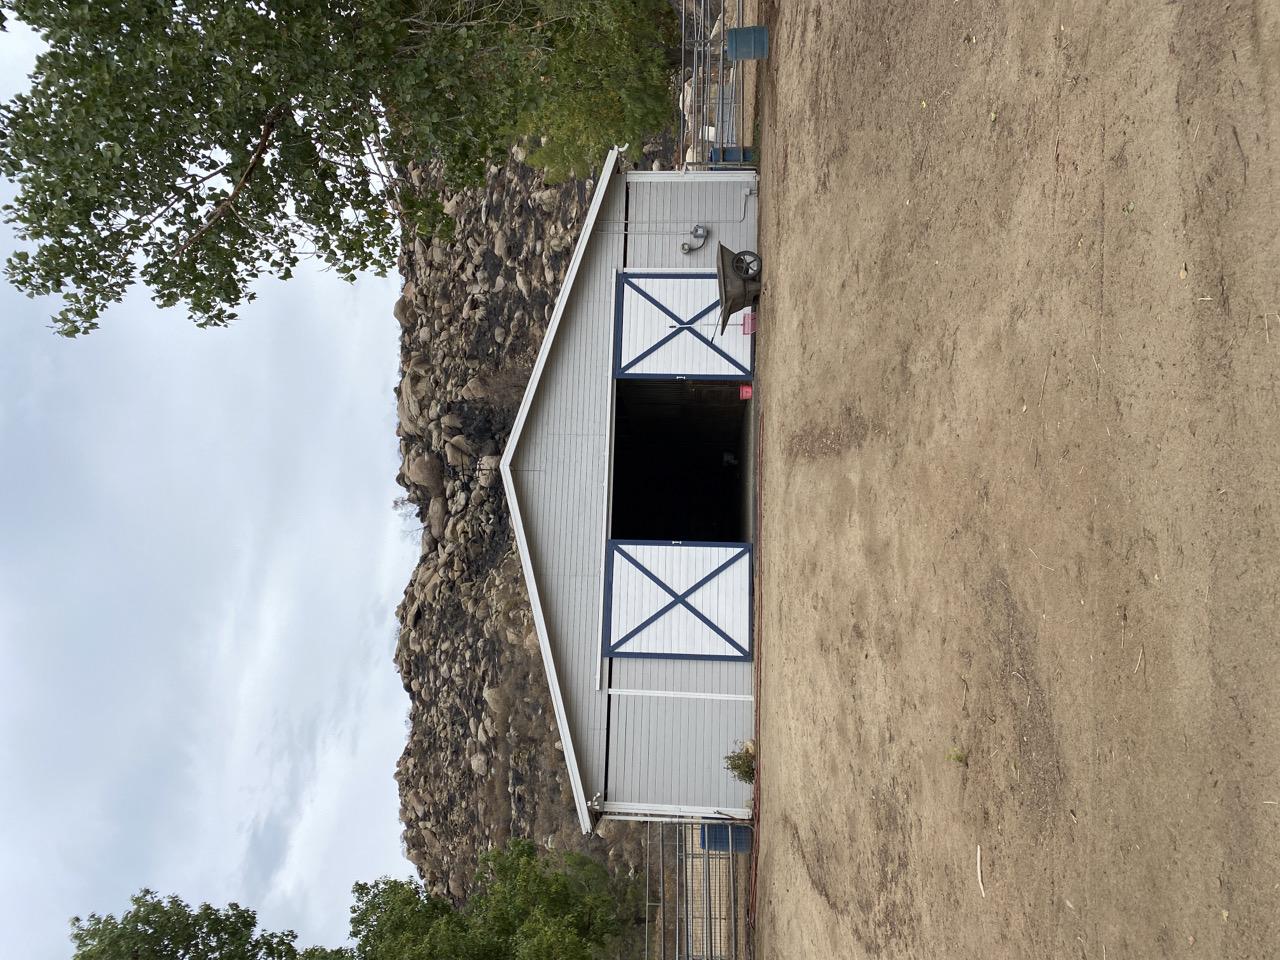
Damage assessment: no_damage